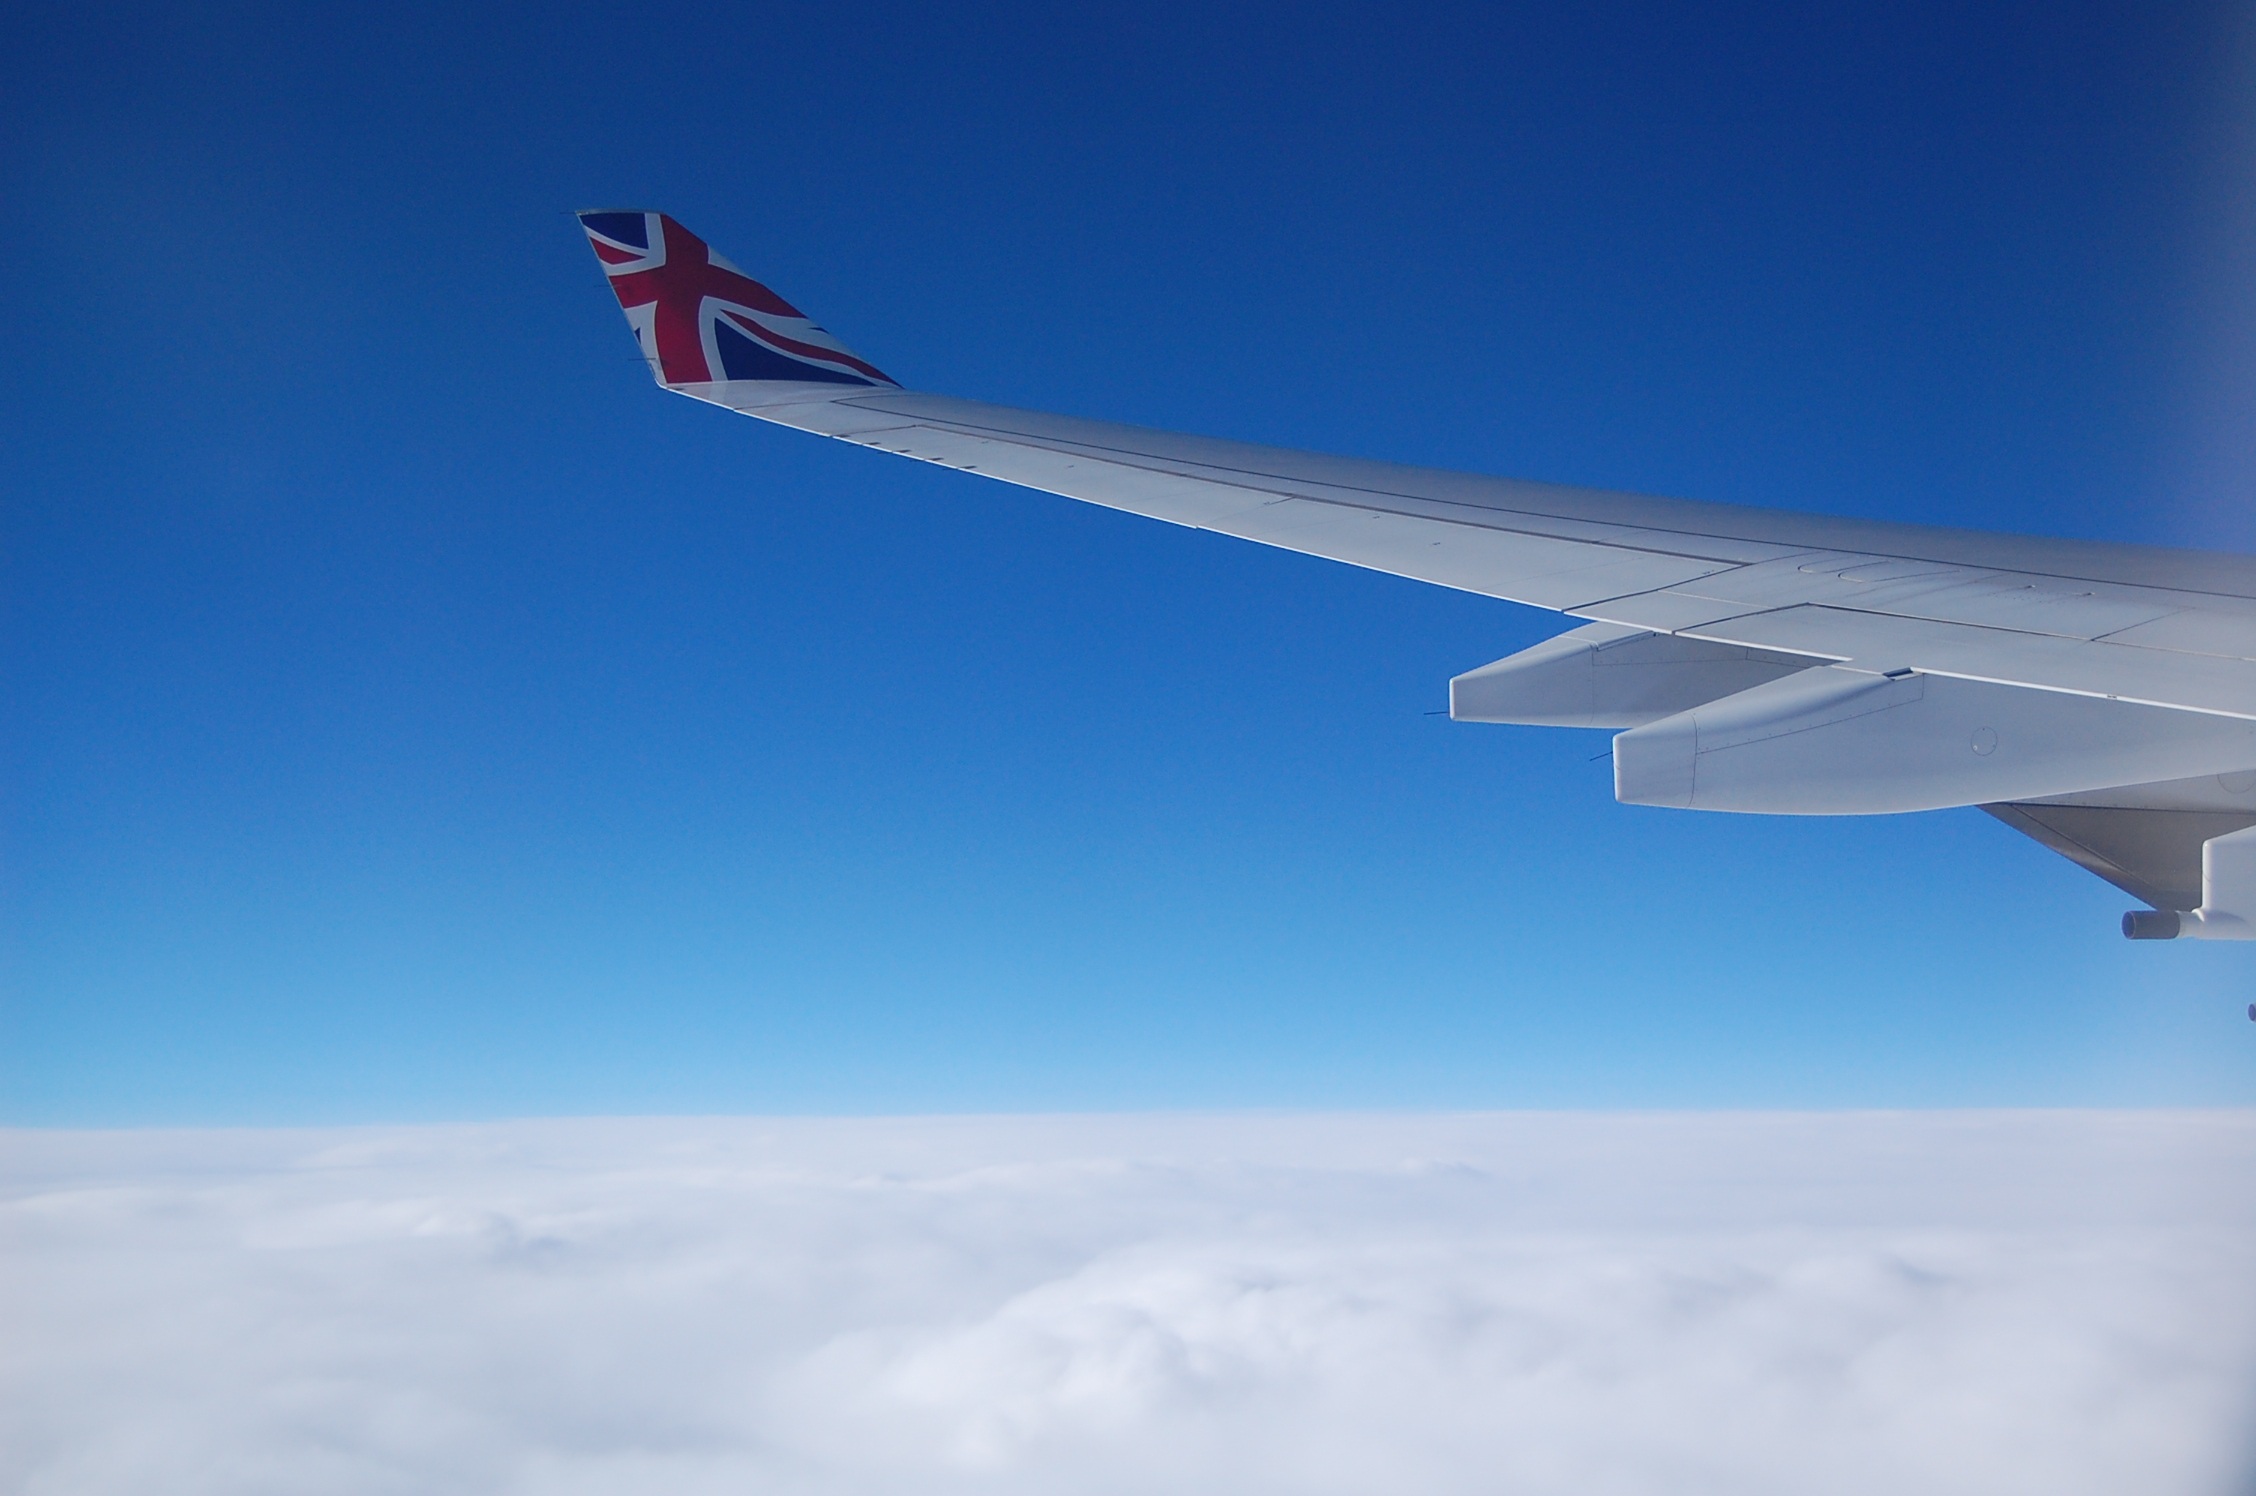
wing, sky, flying, fly, airplane, plane, aircraft, vehicle, airline, aviation, flight, glider, clouds, airliner, jet aircraft, air travel, atmosphere of earth, narrow body aircraft, aerospace engineering